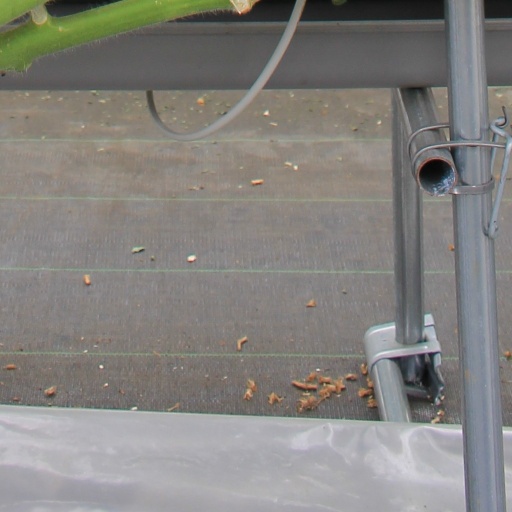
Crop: tomato